Violence against women

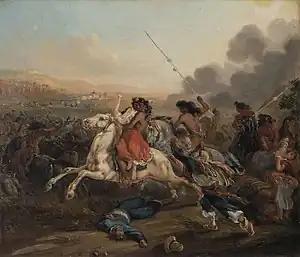
The painting depicts a Chilean woman being kidnapped during a malón. Bride kidnapping for the purpose of forced marriage and forced pregnancy was common through the history in many countries.

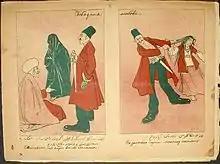
Criticism of the Azeri custom of forced marriage, as depicted in the early 20th-century satirical periodical Molla Nasraddin

A forced marriage is a marriage against the will of one or both parties. Forced marriages are most common in South Asia, the Middle East, and Africa. The customs of bride price and dowry, which exist in many parts of the world, contribute to this practice. A forced marriage is often the result of a dispute between families, where the dispute is 'resolved' by giving a female from one family to the other.